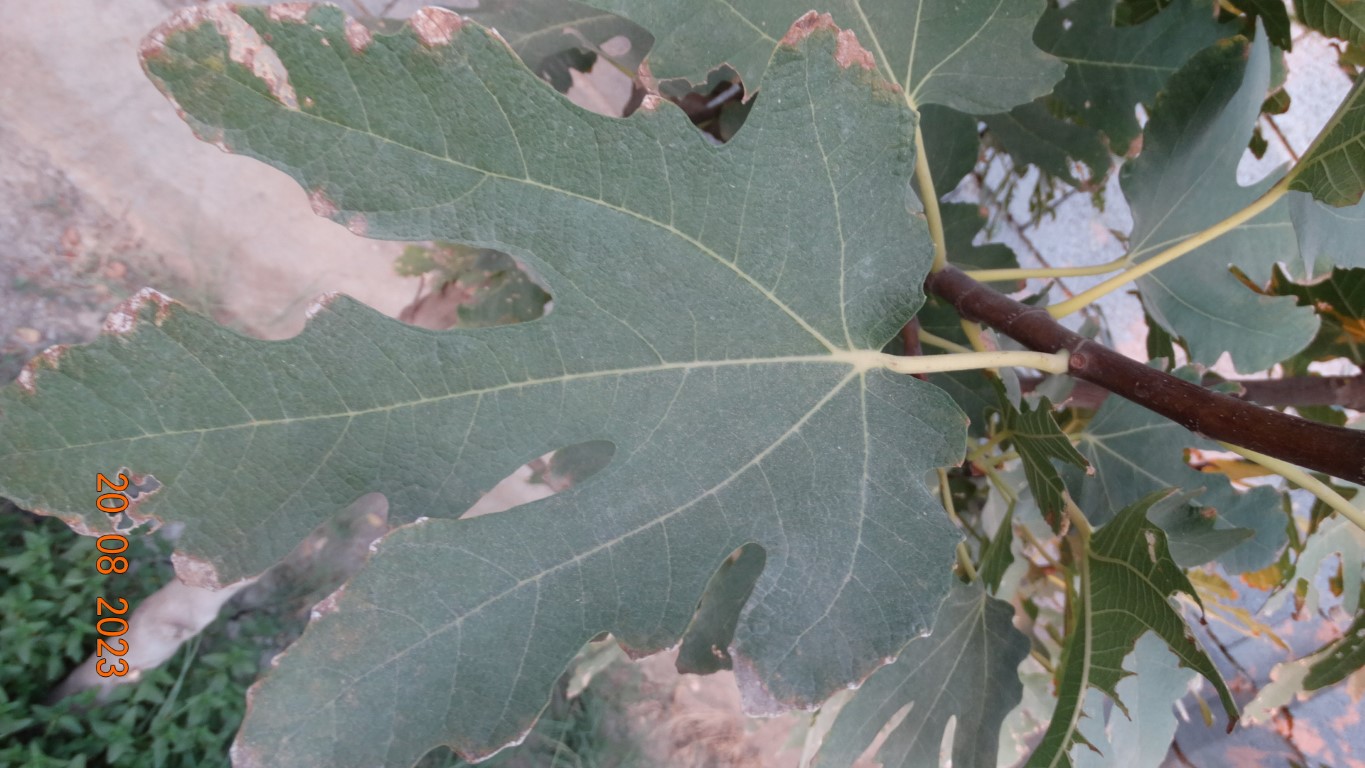
Label: infected